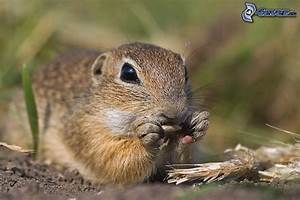
Label: scoiattolo